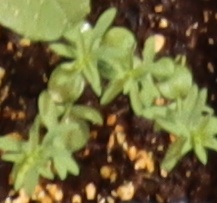
Label: Flax